Old West End District (Toledo, Ohio)

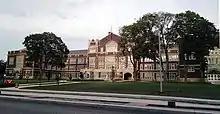
Scott High School after renovations

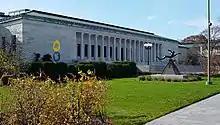
Greek revival facade of the Monroe Street entrance, Toledo Museum of Art

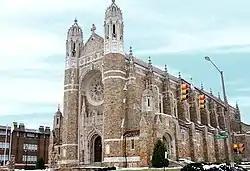
Rosary Cathedral: Toledo

The Old West End is a historic neighborhood in Toledo, Ohio and is considered to be "the largest neighborhood of late Victorian, Edwardian, and Arts & Crafts homes east of the Mississippi." The south end of the neighborhood is bounded by the Toledo Museum of Art and the eastern edge by churches of many denominations on Collingwood Boulevard. The area has homes varying in area from 1,200 to .